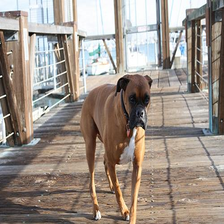
Species: dog
Breed: boxer